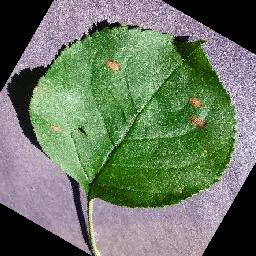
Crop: apple
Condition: black_rot